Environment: lab
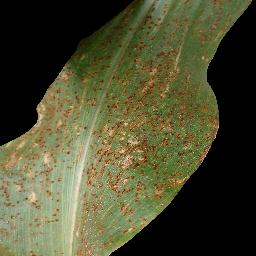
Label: common_rust